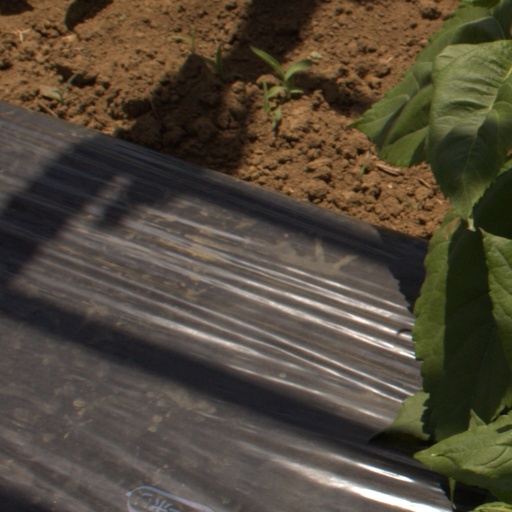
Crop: Jerusalem artichoke